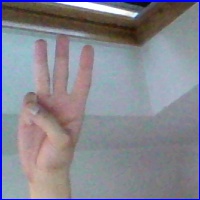
Letra: W